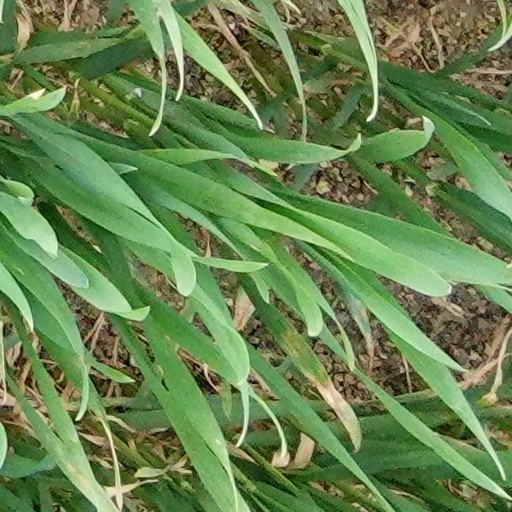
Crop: wheat